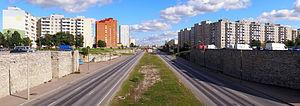
Laagna est un quartier du district de Lasnamäe à Tallinn en Estonie.